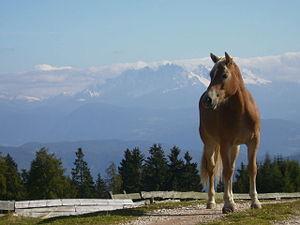
Le Haflinger est une race montagnarde de petit cheval de selle et de trait léger. Originaire du Tyrol, région historique désormais partagée entre l'Autriche et le nord de l'Italie, le Haflinger est peut-être issu de populations d'équidés arrivées dans la région dès le Moyen Âge. Il émerge réellement en tant que race à la fin du XIXᵉ siècle. Il est caractérisé par sa robe, toujours alezane aux crins lavés, ses allures confortables mais énergiques, sa musculature et son élégance. De son élevage pour le travail en terrain accidenté, le Haflinger a hérité d'une grande robustesse. Sa morphologie et son apparence sont le résultat de croisements réguliers entre le cheval arabe et des poneys de travail tyroliens. L'étalon fondateur de la race, Folie, naît en 1874. La première coopérative d'élevage voit le jour en 1904. Tous les Haflingers actuels descendent de Folie, à travers sept lignées.